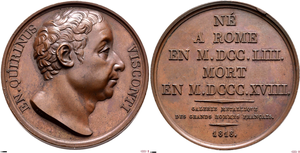
Ennio Quirino, dit Ennius-Quirinus Visconti, est un archéologue d'origine italienne sous le Premier Empire.